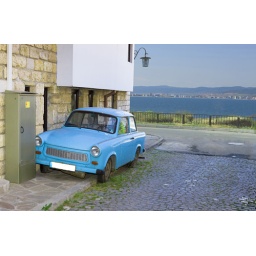
Old car in the street